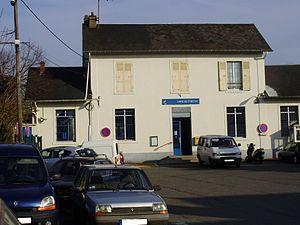
Gare d'Étréchy, Essonne, France
Étréchy est une commune française située à quarante-deux kilomètres au sud-ouest de Paris dans le département de l'Essonne en région Île-de-France.
La gare d'Étréchy est une gare ferroviaire française de la ligne de Paris-Austerlitz à Bordeaux-Saint-Jean située sur le territoire de la commune d'Étréchy dans le département de l'Essonne en région Île-de-France.